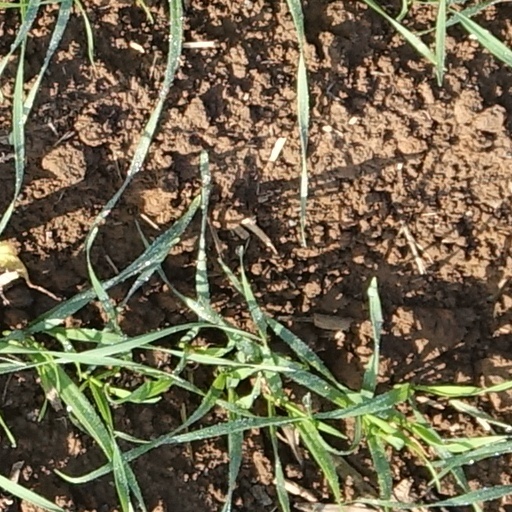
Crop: wheat